Nardana Pureeswarar Temple

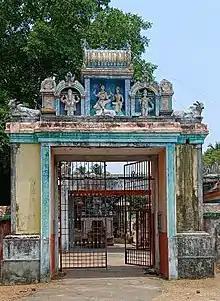

Nardana Pureeswarar Temple (நர்த்தனபுரீஸ்வரர் கோயில்) is a Hindu temple located at Thalayalangadu in the Tiruvarur district of Tamil Nadu, India. The temple is dedicated to Shiva.